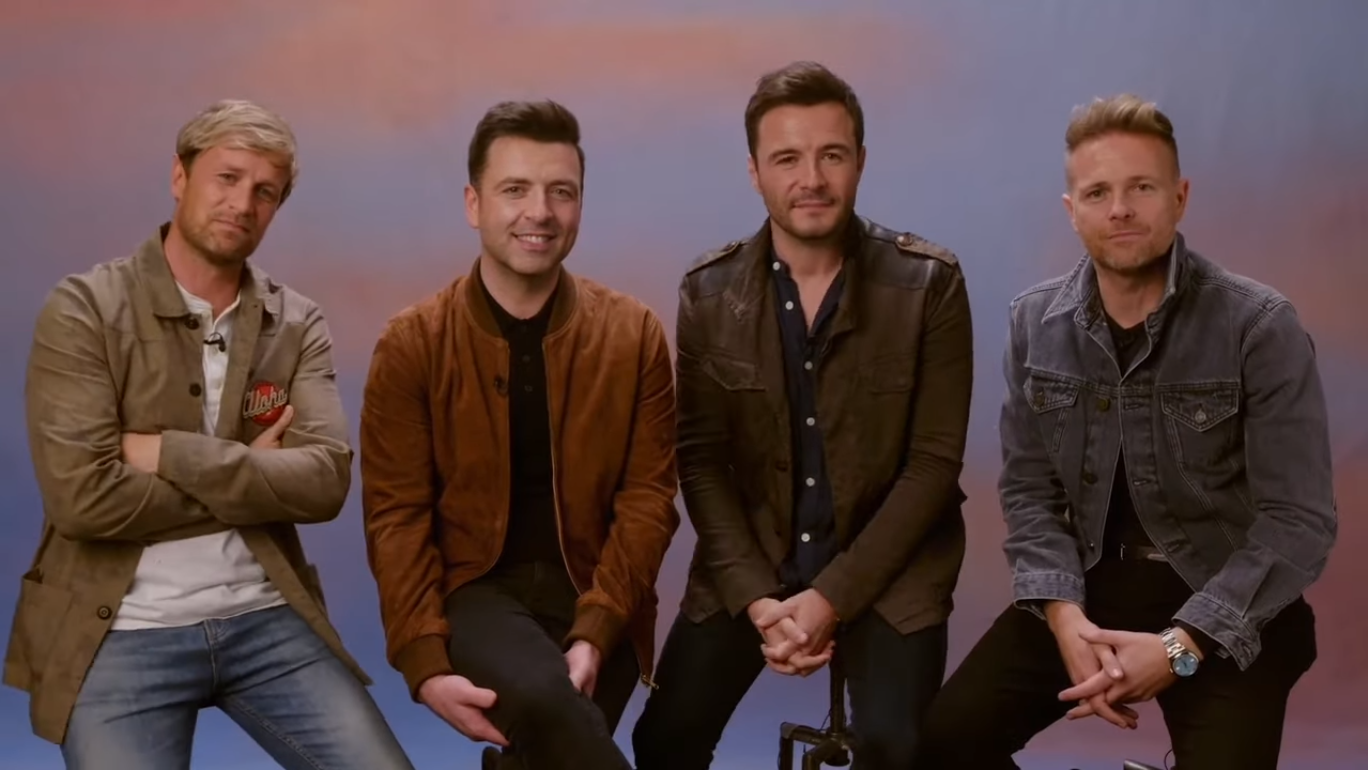
เวสต์ไลฟ์

เวสต์ไลฟ์ () เป็นวงบอยแบนด์จากไอร์แลนด์ รวมวงเมื่อเดือนกรกฎาคม พ.ศ. 2541 ประกอบไปด้วย เชน ฟิแลน, คีแอน อีแกน, มาร์ก ฟีฮิลี, นิกกี เบิร์น และอดีตสมาชิก ไบรอัน แมคแฟดเดน ซึ่งไซมอน โคเวล เป็นผู้จัดการในขณะนั้น โดยปัจจุบัน ผู้จัดการวงคือ Louis Walsh เวสต์ไลฟ์ประสบความสำเร็จเป็นอย่างมากในไอร์แลนด์และอังกฤษ รวมถึงในยุโรป แอฟริกา เอเชีย ลาตินอเมริกา และ ออสเตรเลีย เมื่อไม่นานมานี้พวกเขาได้พัฒนาวงจากทีนป็อป สู่ Adult contemporary music กับยอดขาย 36 ล้านก๊อปปี้กับ 8 อัลบั้มที่ผ่านมา เป็นวงที่มีเพลงอันดับ 1 ถึง 14 เพลงในสหราชอาณาจักร เป็นที่ 3 รองจากเอลวิส เพรสลีย์และเดอะ บีทเทิลส์ เท่าเทียบเท่ากับคลิฟ ริชาร์ด
ได้รับสองรางวัลบริทอวอร์ด กับหนึ่งรางวัลเอ็มทีวี ยุโรป มิวสิก อวอร์ดส และยังเป็นวงที่มีการแสดงสดที่สนามกีฬากลางแจ้ง (arena) ที่มากที่สุด กับเจ้าของสถิติการมีคอนเสิร์ตที่สนามเวมบลีย์มากถึง 23 ครั้ง Westlife sonybmg.co.th
== ประวัติ ==
เวสต์ไลฟ์ ฟอร์มวงในเดือนกรกฎาคม ปี พ.ศ. 2541 Westlife announce split after 14 years together โดยมีสมาชิกคือ Shane Steven Filan, Nicholas Bernard James Adam Byrne Jr., Markus Michael Patrick Feehily, Kian John Francis Egan และ Brian Nicholas McFadden โดยก่อตั้งวงที่เมืองดับลิน ประเทศไอร์แลนด์
=== ก้าวแรกแห่งความสำเร็จ (2541–2542) ===
ในปี 1998 Westlife ได้เปิดวงบอยแบนด์ ในสหราชอาณาจักร และในปี พ.ศ. 2542 ซิงเกิลแรกของพวกเขา "Swear It Again" วางแผงและขึ้นสู่ชาร์ตอันดับสูงสุดในไอร์แลนด์ และสหราชอาณาจักร และความสำเร็จของเวสต์ไลฟ์ได้ยืนยันด้วยซิงเกิลที่ 2 "If I Let You Go" ขึ้นสู่อันดับ 1 ของชาร์ตในเดือนสิงหาคม พ.ศ. 2542 ตามด้วย "Flying Without Wing" ในเดือนตุลาคม ฉบับนี้รวมเพลงสำหรับภาพยนตร์ของ Cutfather กับ Joe เรื่อง My Private Movie พวกเขากลายเป็นนักร้องนักโชว์อันดับ 1 ในทศวรรษใหม่ เมื่อซิงเกิลของพวกเขา "I Have a Dream"/"Seasons in the Sun" ทำลายสถิติของ Cliff Richard เพลง "The Millennium Prayer" อัลบั้มแรก ได้ใช้ชื่ออัลบั้มอย่างง่าย ๆ "เวสต์ไลฟ์ (อัลบั้ม)|เวสต์ไลฟ์" วางจำหน่ายเมื่อเดือนพฤศจิกายน พ.ศ. 2542 และกลายเป็นอัลบั้มยอดนิยม ขึ้นชาร์ตสูงสุดอันดับ 2 ซึ่งอัลบั้มนี้รวมเพลงซิงเกิล 4 ซิงเกิลและตามด้วย "Fool Again" ซึ่งขึ้นชาร์ตในเดือนเมษายน พ.ศ. 2543
=== บอยแบนด์ยอดนิยม (2543–2546) ===
ไม่นานนักเวสต์ไลฟ์ก็ออกอัลบั้มใหม่ในเดือนพฤศจิกายน พ.ศ. 2542 "Coast To Coast" ซึ่งได้รับความนิยมอย่างมากมายในสหราชอาณาจักร และเป็นอัลบั้มที่ 4 ของประเทศที่ขายดีในรอบปี เวสต์ไลฟ์ทัวร์คอนเสิร์ตรอบสหราชอาณาจักร "ทัวร์คอนเสิร์ต Coast To Coast" อัลบั้มนี้โดดเด่นด้วยการร้องหมู่ระหว่างมารายห์ แครี ในเพลงคลาสสิกของ ฟิล คอลลินส์ "Against All Odds (Take a Look at Me Now)" และ "My Love" ทั้ง 2 ซิงเกิลขึ้นสู่อันดับ 1 ในสหราชอาณาจักร เขาสร้างสถิติ 7 ซิงเกิลที่ขึ้นอันดับ 1 ในชาร์ตสหราชอาณาจักรในธันวาคม 2000
ในปี พ.ศ. 2544 พวกเขาเริ่มต้นเวิลด์ทัวร์ ชื่ออย่างไม่เป็นทางการว่า "The No Stools Tour" และหลังจากนั้นอัลบั้มที่ 3 ก็วางจำหน่ายในเดือนพฤศจิกายน พ.ศ. 2544 "World Of Our Own" ซึ่งมีเพลงยอดนิยมอย่าง "Queen of My Heart" และ "World of Our Own" รวมทั้งเพลงต้นฉบับอย่าง "Evergreen" ซึ่งร้องใหม่โดย Gareth Gates และ Will Young ในรายการ Pop Idol
เดือนพฤศจิกายน พ.ศ. 2545 เวสต์ไลฟ์วางแผงอัลบั้มรวมเพลงยอดนิยม "Unbreakable ชุดที่ 1" และออกซิงเกิล "Unbreakable" ในเดือนตุลาคม พ.ศ. 2542 พร้อมทั้ง "Tonight" และ "Miss You Nights"
เดือนกันยายน พ.ศ. 2546 เวสต์ไลฟ์ออกซิงเกิล Hey Whatever ซึ่งขึ้นสู่ชาร์ตอันดับ 4 ในชาร์ตสหราชอาณาจักร และในเดือนพฤศจิกายน พ.ศ. 2546 อัลบั้มที่ 4 ของพวกเขา "Turnaround" บรรจุเพลงดัง ๆ ฉบับขับร้องใหม่ Barry Manilow อย่าง "Mandy" วางจำหน่ายพฤศจิกายน พ.ศ. 2546 และ "Obvious" ก็เป็นซิงเกิลหนึ่งในอัลบั้มนี้ ขึ้นชาร์ตอันดับ 3
ในปี พ.ศ. 2546 เวสต์ไลฟ์ได้รับรางวัล Record of the Year เป็นครั้งที่ 3 ใน 5 ปีของพวกเขากับการเป็นนักร้อง
=== แมคแฟดเดนออกจากวง (2547) ===
ไฟล์:Brianmcfadden.jpg|thumb|right|150px|ไบรอัน แมคแฟดเดน
วันที่ 9 มีนาคม พ.ศ. 2547 3 สัปดาห์ก่อนทัวร์คอนเสิร์ตของเวสต์ไลฟ์ Brian McFadden แยกจากวงด้วยเหตุผลเพื่ออุทิศเวลาให้ครอบครัวมากขึ้น กับอดีตสมาชิกวง Atomic Kitten Kerry Katona และลูกทั้ง 2 ของเขา Molly (เกิดปี 2001) และ Lilly Sue (เกิดปี พ.ศ. 2546)
=== เวสต์ไลฟ์ในแบบใหม่ (2548–2554) ===
ไฟล์:Westlife 2011 2.jpg|thumb|left|เวสต์ไลฟ์ขณะแสดงคอนเสิร์ตปี 2554
ในปี พ.ศ. 2547 หลังการพักร้อนกว่า 4 เดือน พวกเขากลับมาอีกครั้งกับเพลง "You Raise Me Up" ที่นำเอาเพลงของวง Secret Garden มาทำใหม่ ในสไตล์ Gospel/ป็อป|Pop ซิงเกิลนี้เป็น 1 ใน ซิงเกิลของอัลบั้มที่ 7 "Face To Face" ในวันที่ 6 พฤศจิกายน พ.ศ. 2548 ทั้งซิงเกิลและอัลบั้มนี้ได้ขึ้นสู่อันดับ 1 ชาร์ตสหราชอาณาจักร ซึ่งนับเป็นครั้งแรกที่ทั้งอัลบั้มและซิงเกิลของเวสต์ไลฟ์ขึ้นสู่อันดับสูงสุดในสัปดาห์เดียวกัน รวมทั้งซิงเกิลนี้ยังได้รับรางวัลเพลงแห่งปีของสหราชอาณาจักร ซึ่งเป็นศิลปินที่ได้รางวัลเพลงแห่งปีของสหราชอาณาจักรมากที่สุดถึง 4 ปี (รางวัลนี้เริ่มเมื่อปี พ.ศ. 2541 - No Matter What ของ Boyzone) คือ ปี พ.ศ. 2542 - Flying Without Wing, ปี 2543 - My Love, ปี 2546 - Mandy และปี 2548 - You Raise Me Up นอกจากนี้ยังมีเพลง "When You Tell Me That You Love Me" ซึ่งได้บันทึกเสียงเมื่อเดือนธันวาคม พ.ศ. 2549 กับเจ้าของเพลงอย่าง Diana Ross‎ (เคยมีการนำมาร้องใหม่โดย Dolly Parton และ Julio Iglesias) นอกจากนี้ก็ได้ออกซิงเกิลที่ 3 "Amazing (ซิงเกิล)|Amazing" อีกด้วย
ปลายปี พ.ศ. 2549 เวสต์ไลฟ์กับสตูดิโออัลบั้มที่ 8 ของเขา ซึ่งร่วมกับ Sony BMG "The Love Album" ซึ่งเป็นอัลบั้มรวมเพลงที่นำมาขับร้องใหม่ทั้งหมดจากต้นฉบับเดิม ซิงเกิลแรกจากอัลบั้มคือ บทเพลงที่นำมาขับร้องใหม่ของ Bette Midler "The Rose" ซึ่งเป็นซิงเกิลที่ 14 ของพวกเขาที่ขึ้นสู่อันดับ 1 ในสหาชอาณาจักร ทำให้พวกเขาเป็นที่ 3 รองจากเอลวิส เพรสลีย์และเดอะ บีทเทิลส์ เท่าเทียบเท่ากับคลิฟ ริชาร์ด
เวสต์ไลฟ์ยังจัดทัวร์คอนเสิร์ตครั้งใหม่ "คอนเสิร์ตทัวร์ The Love" เริ่มเมื่อกุมภาพันธ์ พ.ศ. 2550 ที่เมือง เพิร์ท, ออสเตรเลีย ซึ่งทัวร์ครั้งนี้ก็ได้จัดในอีกหลาย ๆ เมืองในออสเตรเลีย ก่อนจะไปที่แอฟริกาใต้, สหราชอาณาจักร, ไอร์แลนด์ และสิ้นสุดที่ดับลิน เมื่อวันที่ 3 พฤษภาคม
"Back Home" อัลบั้มที่ 9 ของพวกเขา อัลบั้มนี้รวมทั้งเพลงเก่าที่นำมาทำใหม่และเพลงใหม่ ซึ่งอัลบั้มนี้เวสต์ไลฟ์ได้ร่วมงานกับโปรดิวเซอร์หลายคนได้แก่ Steve Mac, Quiz Larossi, Jorgen Elofsson and Maratone ซึ่งออกจำหน่ายในวันที่ 4 พฤศจิกายน พ.ศ. 2550 และ 6 พฤศจิกายน พ.ศ. 2550 ในประเทศไทย พร้อมทั้งซิ้งเกิล "Home" ต้นฉบับ เป็นเพลงของ Michael Buble กำหนดจำหน่าย 29 ตุลาคม 2007
=== ประกาศยุบวง (2554–2555) ===
เมื่อเดือนตุลาคม 2011 เวสต์ไลฟ์ได้ประกาศแยกวงในปี 2012 หลังการทัวร์คอนเสิร์ต "Greatest Hits" ซึ่งจัดขึ้นที่สนามกีฬาโครค พาร์ค (Croke Park Stadium) ในดับลิน เมื่อวันที่ 22-23 มิถุนายน 2012 โดยมีผู้ชม 85,000 คน
=== กลับมารวมวง (2561) ===
เมื่อวันที่ 3 ตุลาคม พ.ศ. 2561 เวสต์ไลฟ์ประกาศกลับมารวมวง โดยจะมีซิงเกิลใหม่ที่เขียนโดยเอ็ด ชีแรนและการทัวร์คอนเสิร์ตในปี พ.ศ. 2562 ต่อมาในวันที่ 10 มกราคม พ.ศ. 2562 เวสต์ไลฟ์ออกซิงเกิล "เฮลโลมายเลิฟ" การทัวร์คอนเสิร์ตครั้งที่ 13 ของพวกเขา "The Twenty Tour" จะเริ่มที่เมืองเบลฟาสต์ ไอร์แลนด์เหนือในเดือนพฤษภาคม ปีเดียวกัน
วันที่ 14 ตุลาคม พ.ศ. 2564 เวสต์ไลฟ์ออกซิงเกิล "สตาร์ไลต์" ซิงเกิลนำของอัลบั้มที่ 12 "ไวลด์ดรีมส์" ซึ่งออกจำหน่ายในวันที่ 26 พฤศจิกายน พ.ศ. 2564
==สมาชิก==
* เชน ฟิแลน (Shane Filan; 1998–2012, 2018–ปัจจุบัน)
* มาร์ก ฟีฮิลี (Mark Feehily; 1998–2012, 2018–ปัจจุบัน)
* นิกกี เบิร์น (Nicky Byrne; 1998–2012, 2018–ปัจจุบัน)
* คีแอน อีแกน (Kian Egan; 1998–2012, 2018–ปัจจุบัน)
===อดีตสมาชิก===
* ไบรอัน แมคแฟดเดน (Brian McFadden; 1998–2004)
== ผลงานของเวสต์ไลฟ์ ==
* "เวสท์ไลฟ์ (อัลบั้ม)|Westlife" (1999)
* "โคสท์ทูโคสท์|Coast to Coast" (2000)
* "เวิลด์ออฟอาวเวอร์โอน|World of Our Own" (2001)
* "เทิร์นอะราวด์|Turnaround" (2003)
* "อะลาวด์อัสทูบีแฟรงค์|Allow Us to Be Frank" (2004)
* "เฟซทูเฟซ|Face to Face" (2005)
* "เดอะเลิฟอัลบั้ม|The Love Album" (2006)
* "แบ็กโฮม|Back Home" (2007)
* "แวร์วีอาร์|Where We Are" (2009)
* "กราวิตี (อัลบั้ม)|Gravity" (2010)
* "สเปกตรัม (อัลบั้ม)|Spectrum" (2019)
* "ไวลด์ดรีมส์|Wild Dreams" (2021)
== คอนเสิร์ตทัวร์ของเวสต์ไลฟ์ ==
| class="wikitable"
|-
!ปี
!ชื่อทัวร์
!รูปแบบ/ชื่อสื่อบันทึกการแสดง
|-
|2544
|คอนเสิร์ตทัวร์แวร์ดรีมส์คัมทรู ()
|วีซีดี/ดีวีดี : "แวร์ดรีมส์คัมทรูทัวร์"
|-
|2545
|คอนเสิร์ตทัวร์เวิลด์ออฟอาวเวอร์โอน ()
|ไม่มี
|-
|2546
|คอนเสิร์ตทัวร์เดอะเกรเทสฮิตส์ ()
|วีซีดี/ดีวีดี :"อันเบรกเอเบิล - เดอะเกรเทสฮิตส์ทัวร์"
|-
|2547
|คอนเสิร์ตทัวร์เทิร์นอะราวด์ ()
|วีซีดี/ดีวีดี : "เทิร์นอะราวด์ (ดีวีดี)|เทิร์นอะราวด์ทัวร์"
|-
|2548
|คอนเสิร์ตทัวร์เดอะนัมเบอร์วันส์ ()
|วีซีดี/ดีวีดี : "เดอะนัมเบอร์วันส์ทัวร์(ดีวีดี)|เดอะนัมเบอร์วันส์ทัวร์"
|-
|2549
|คอนเสิร์ตทัวร์เฟซทูเฟซ ()
|ดีวีดี : "ไลฟ์อินเวมบลี (ดีวีดีของเวสต์ไลฟ์)|ไลฟ์อินเวมบลี"
|-
|2550
|คอนเสิร์ตทัวร์เดอะเลิฟ ()
|ไม่มี
|-
|2551
|คอนเสิร์ตทัวร์แบ็กโฮม ()
|Live At Croke Park Stadium
|
== อ้างอิง ==
== แหล่งข้อมูลอื่น ==
*
*
*
หมวดหมู่:กลุ่มดนตรีสัญชาติไอร์แลนด์
หมวดหมู่:บอยแบนด์
หมวดหมู่:เวสต์ไลฟ์
หมวดหมู่:วงกลุ่มห้า
หมวดหมู่:ศิลปินสังกัดโซนี่ มิวสิค
หมวดหมู่:กลุ่มดนตรีที่ก่อตั้งในปี พ.ศ. 2541
หมวดหมู่:กลุ่มดนตรีจากดับลิน